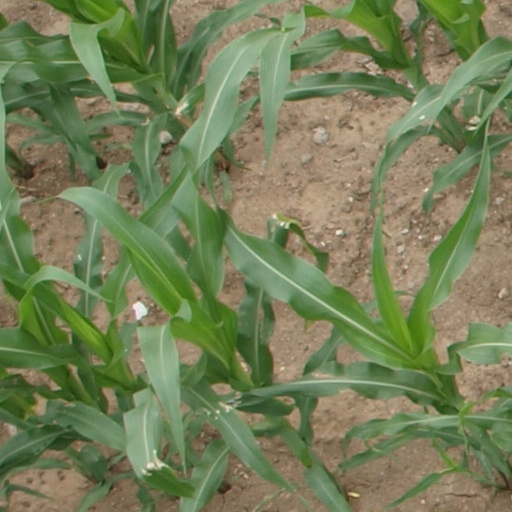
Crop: maize; corn